The Lounge Kittens

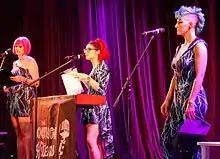
The Lounge Kittens at the Glastonbury Festival in June 2019. From left to right: Zan Lawther, Jenny Deacon, and Timia Gwendoline.

The Lounge Kittens were an English comedy lounge band formed in Southampton in 2012. They perform covers of classic popular songs, in particular rock and heavy metal songs, in a lounge style focusing on vocal harmonies accompagned by a piano. The trio consists of vocalists Jenny Deacon, Timia Gwendoline, and Zan Lawther, sometimes called Red Kitten, Blue Kitten, and Pink Kitten respectively because of the colour of their hair, with Deacon also performing piano.